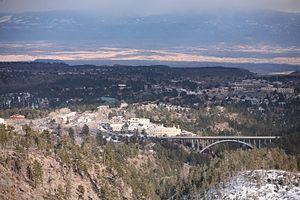
Los Alamos est une ville de l'État du Nouveau-Mexique, aux États-Unis. Elle est située à une quarantaine de kilomètres de Santa Fe, dans la vallée du Rio Grande.